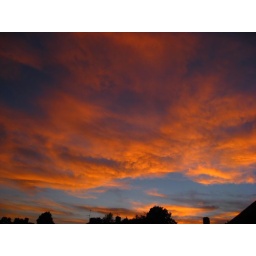
This was taken 10 minutes ago outside my back door spotted by my wonderful husband